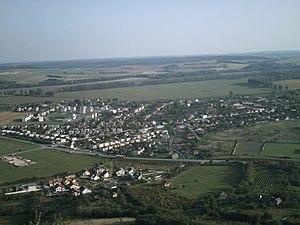
Turňa nad Bodvou, est un village de Slovaquie situé dans la région de Košice.